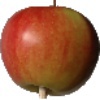
Label: Apple Red 2